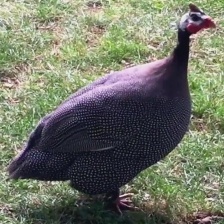
Species: GUINEAFOWL
Scientific name: NUMIDIDAE